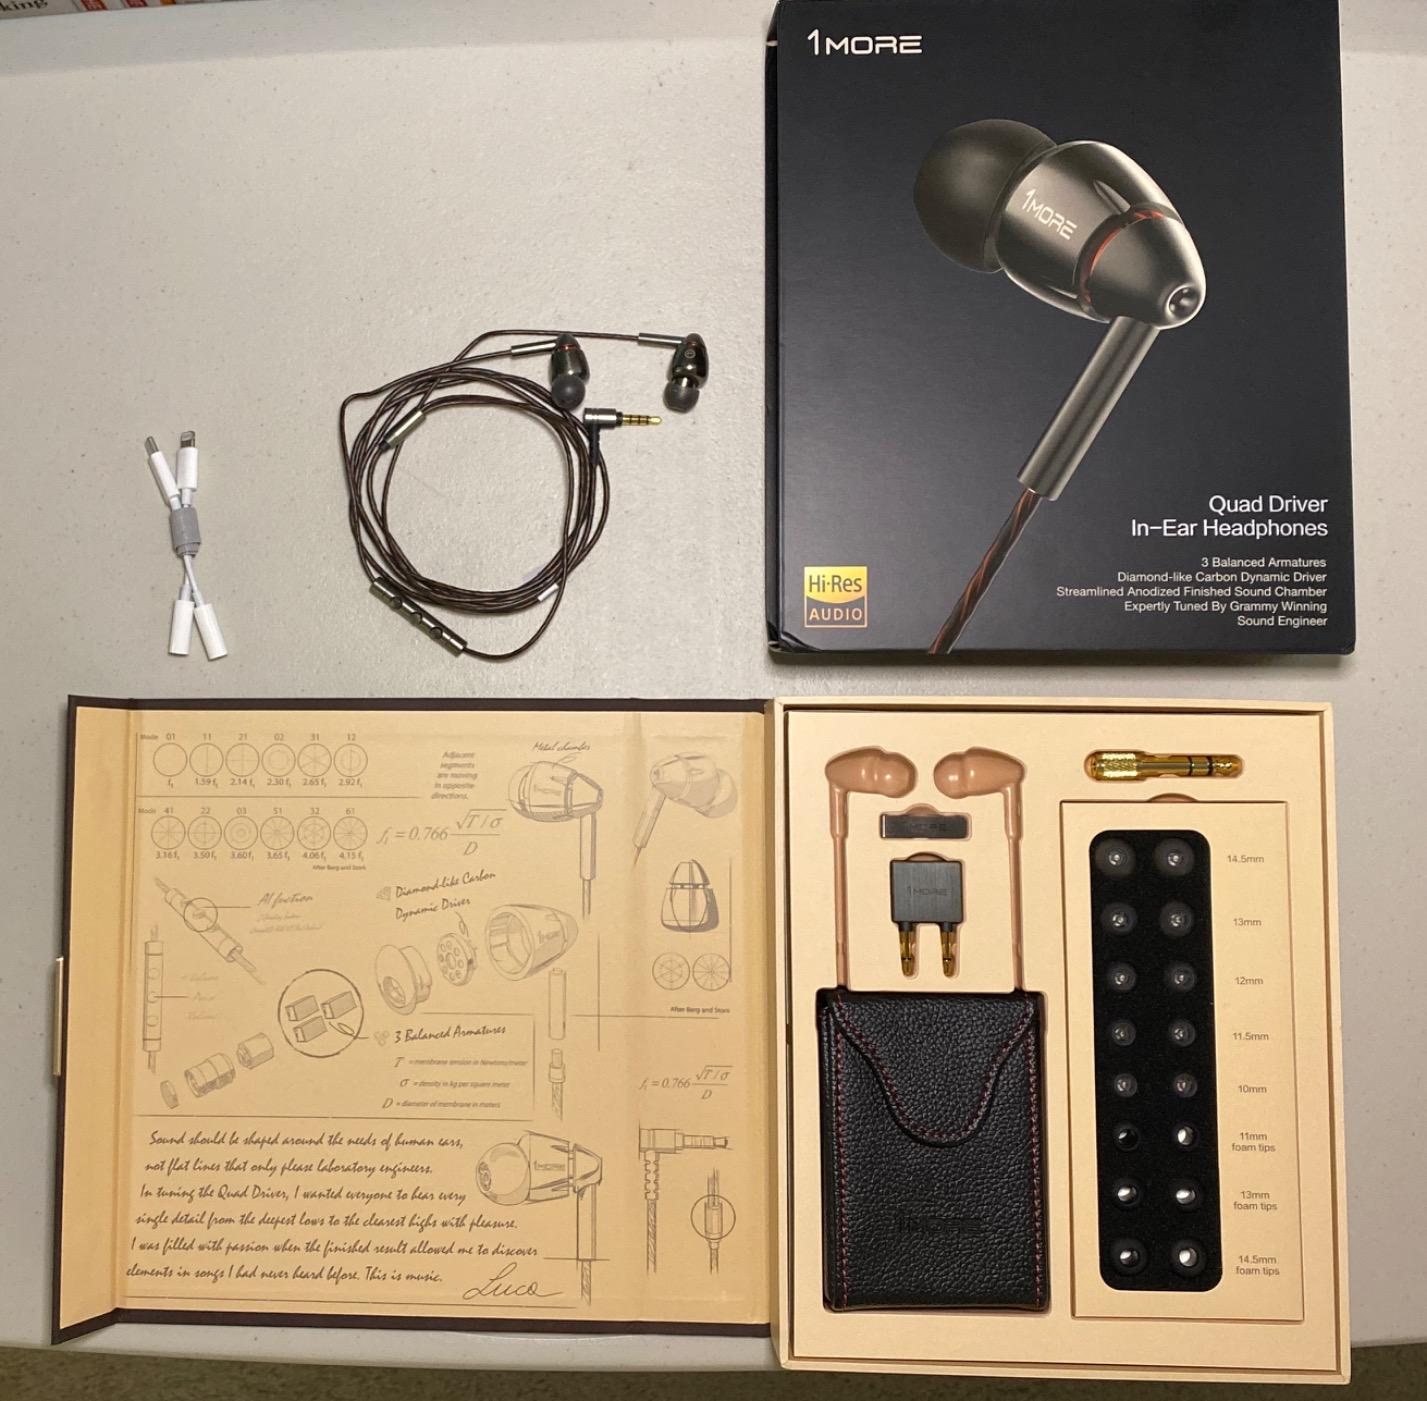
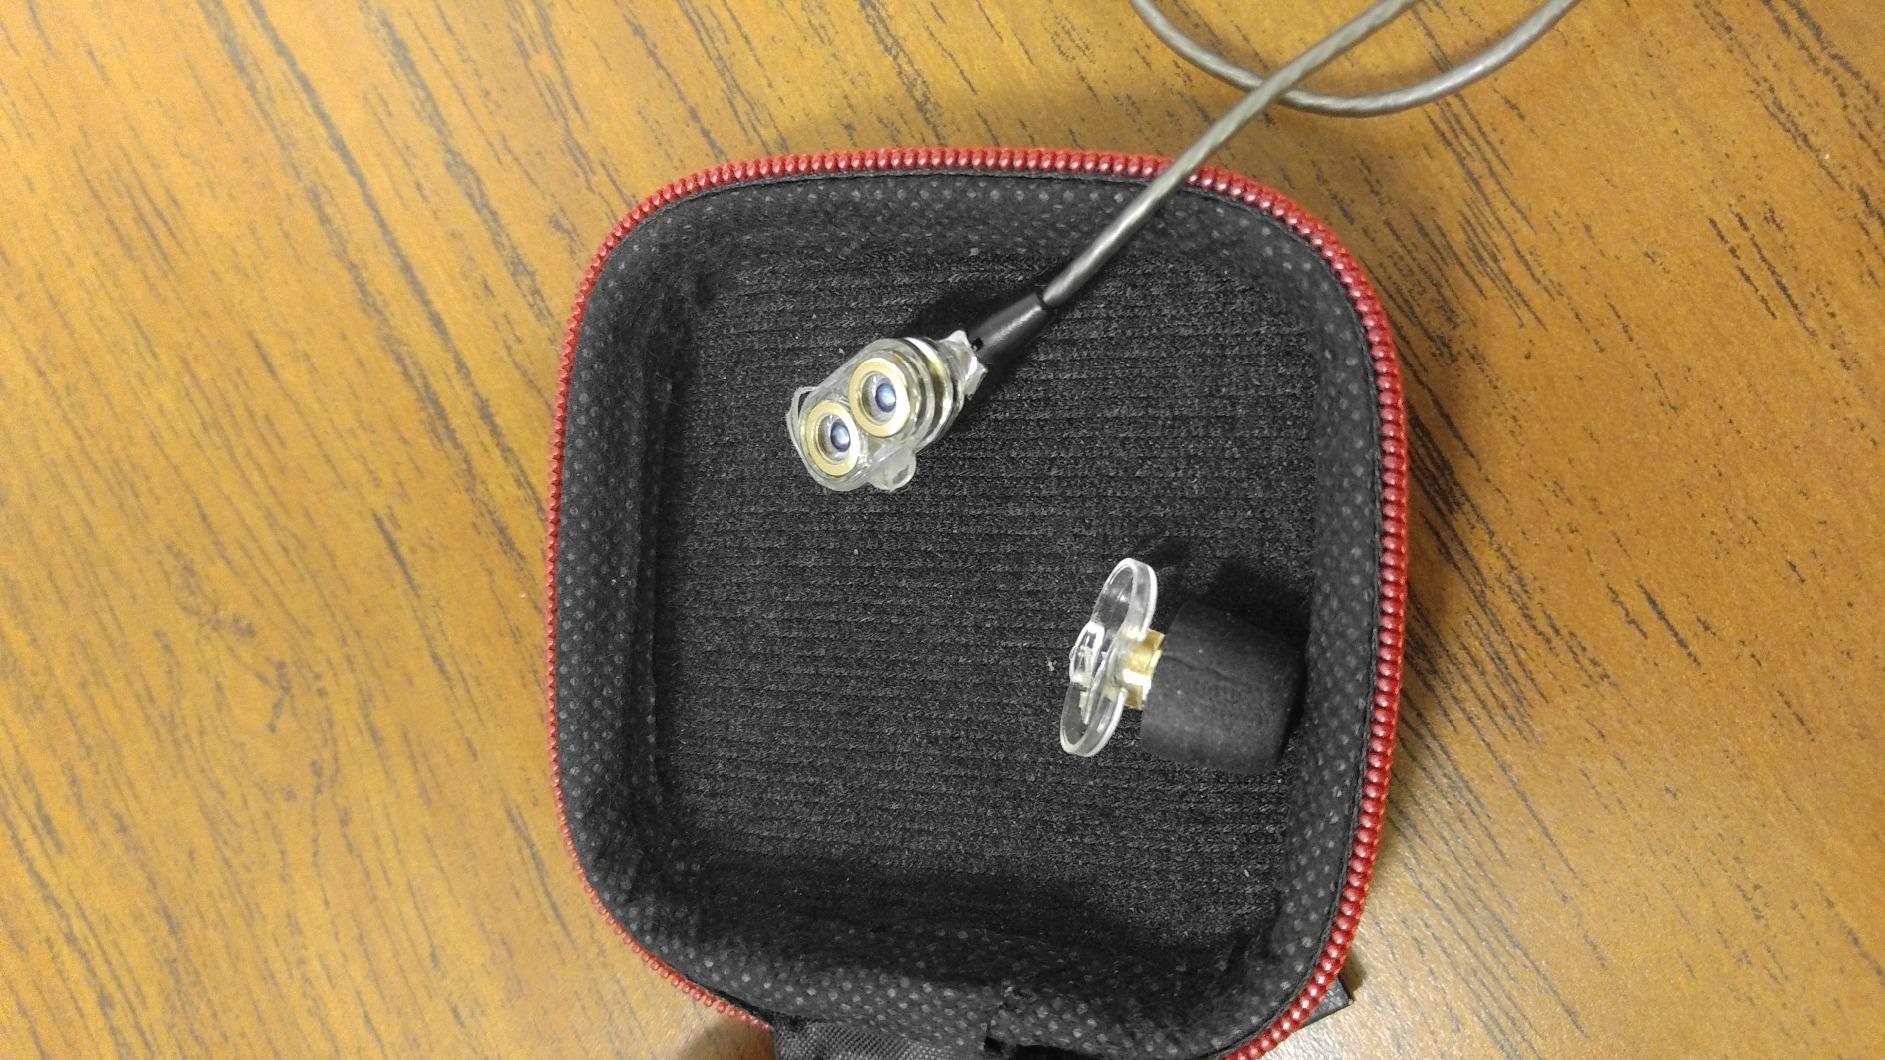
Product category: headphones
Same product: no